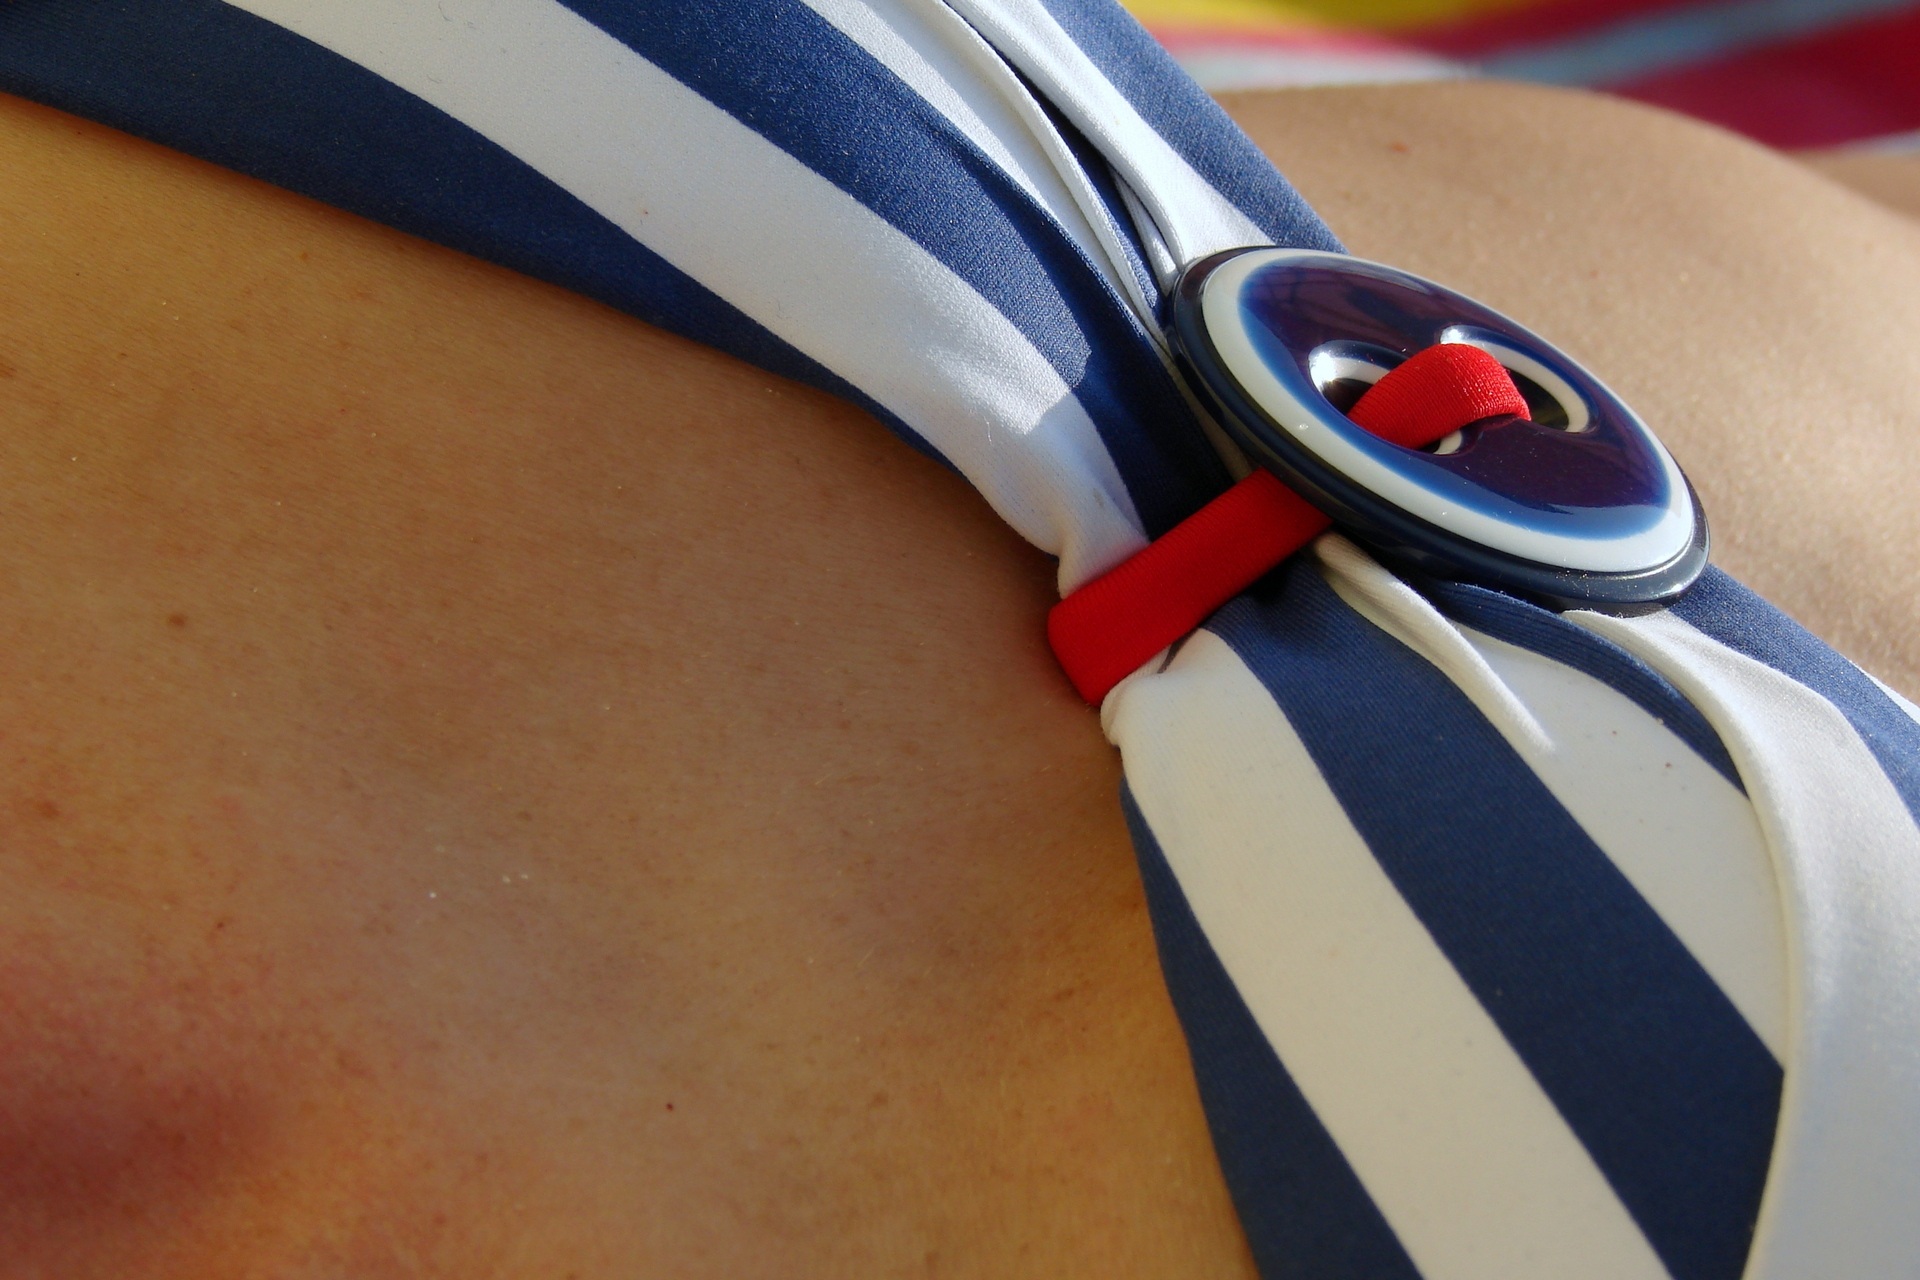
hand, beach, girl, woman, summer, vacation, travel, female, sunbathing, finger, surfboard, blue, lifestyle, bikini, button, glasses, stripes, swimsuit, body, summer vacation, woman on beach, summer beach, surfing equipment and supplies